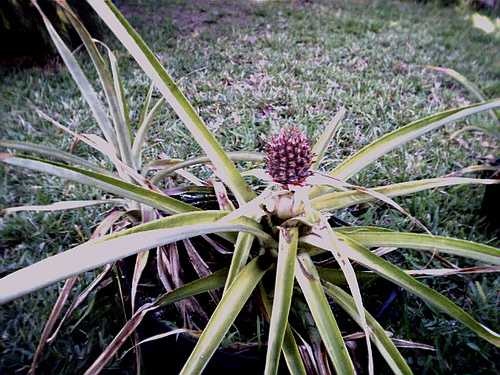
Label: Pineapple